John Petherick

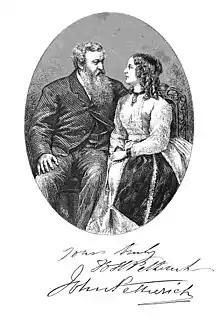

John Petherick (1813 – 15 July 1882), was a Welsh traveller, trader and consul in East Central Africa.